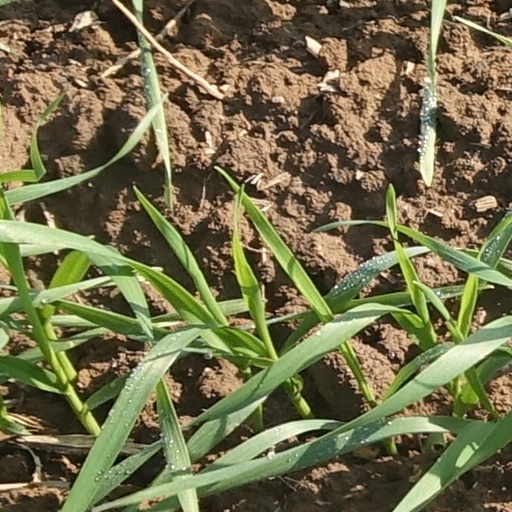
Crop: wheat